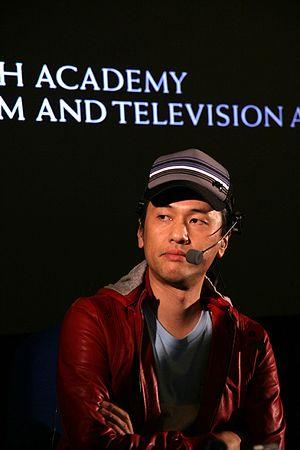
Masaya Matsuura lors d’un discours au festival Gamecity à Nottingham, Royaume-Uni.
Vib-Ribbon est un jeu vidéo de rythme développé par la société japonaise NanaOn-Sha et édité par Sony Computer Entertainment en 1999 sur PlayStation.
Masaya Matsuura est un compositeur, producteur et game designer japonais, né le 16 juin 1961, à Osaka. Leader de PSY•S, un groupe de J-pop en vogue à la fin des années 1980, il devient au milieu des années 1990 un pionnier du jeu vidéo musical avec des productions originales comme PaRappa the Rapper et Vib-Ribbon. Il est le président de la société de production multimédia NanaOn-Sha.
PSY・S [sáiz], est un groupe de musique pop/rock progressive japonais formé en 1983 par Masaya Matsuura et Mami Yasunori et dissout en 1996.